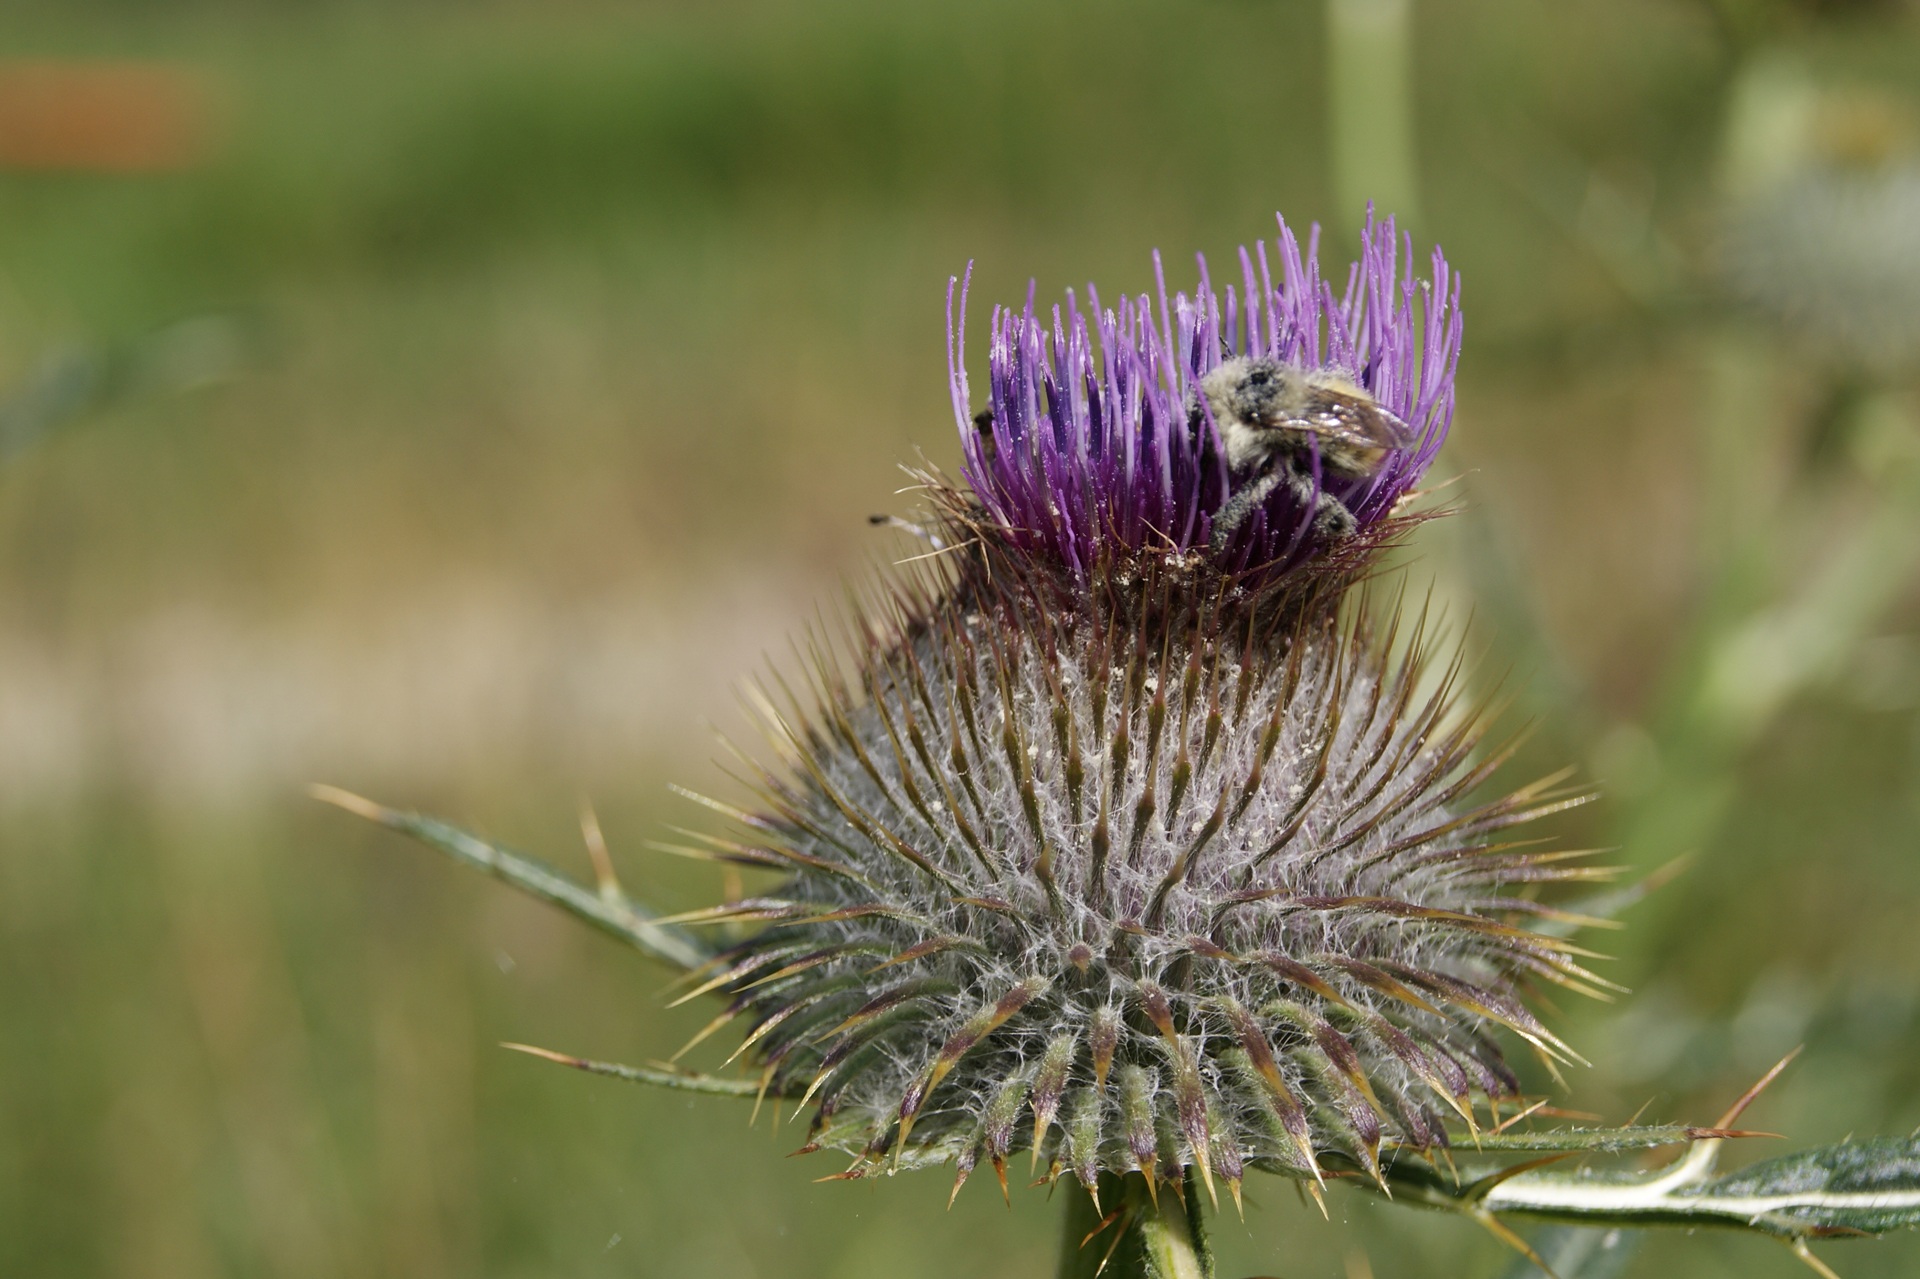
nature, plant, prairie, flower, pollination, produce, insect, botany, flora, fauna, wildflower, flowers, close up, prato, thistle, insects, macro photography, flowering plant, daisy family, silybum, land plant, thorns spines and prickles, artichoke thistle